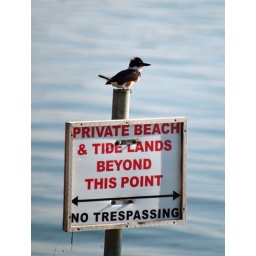
Sometimes a sign put up by an angry person means nothing!